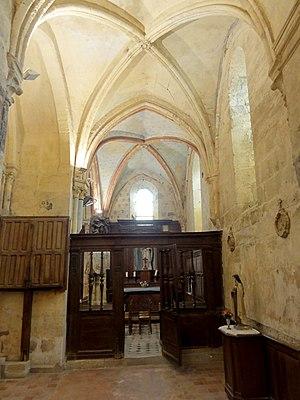
Intérieur de l'église (voir titre).
L'église Notre-Dame-de-l'Assomption de Montgeroult est une église catholique paroissiale située à Montgeroult, dans le Val-d'Oise, en Île-de-France. Fondée probablement vers 1070, l'église dépendait de l'abbaye de Saint-Denis sous tout l'Ancien Régime. Aucun élément concret ne confirme toutefois la tradition locale, selon laquelle un monastère aurait été associé à l'église avant la construction du château, et l'église ne constitue pas non plus l'ancienne chapelle du château. Pour un édifice d'aussi petites dimensions, son architecture atteint un très bon niveau, et son chœur possède même des galeries anciennement ouvertes sur combles. Les six travées orientales ont été édifiées en trois campagnes entre 1190 et 1240 environ, et reflètent les différentes étapes de développement de l'architecture gothique, jusqu'à l'apparition du style gothique rayonnant qui se manifeste sur l'étage supérieur du clocher. La base du clocher utilise des piliers antérieurs à tout le reste, et l'arc triomphal en plein cintre ouvrant sur la nef permet de faire remonter ces éléments aux débuts de la paroisse. La courte nef et ses deux bas-côtés sont les parties les plus récentes.